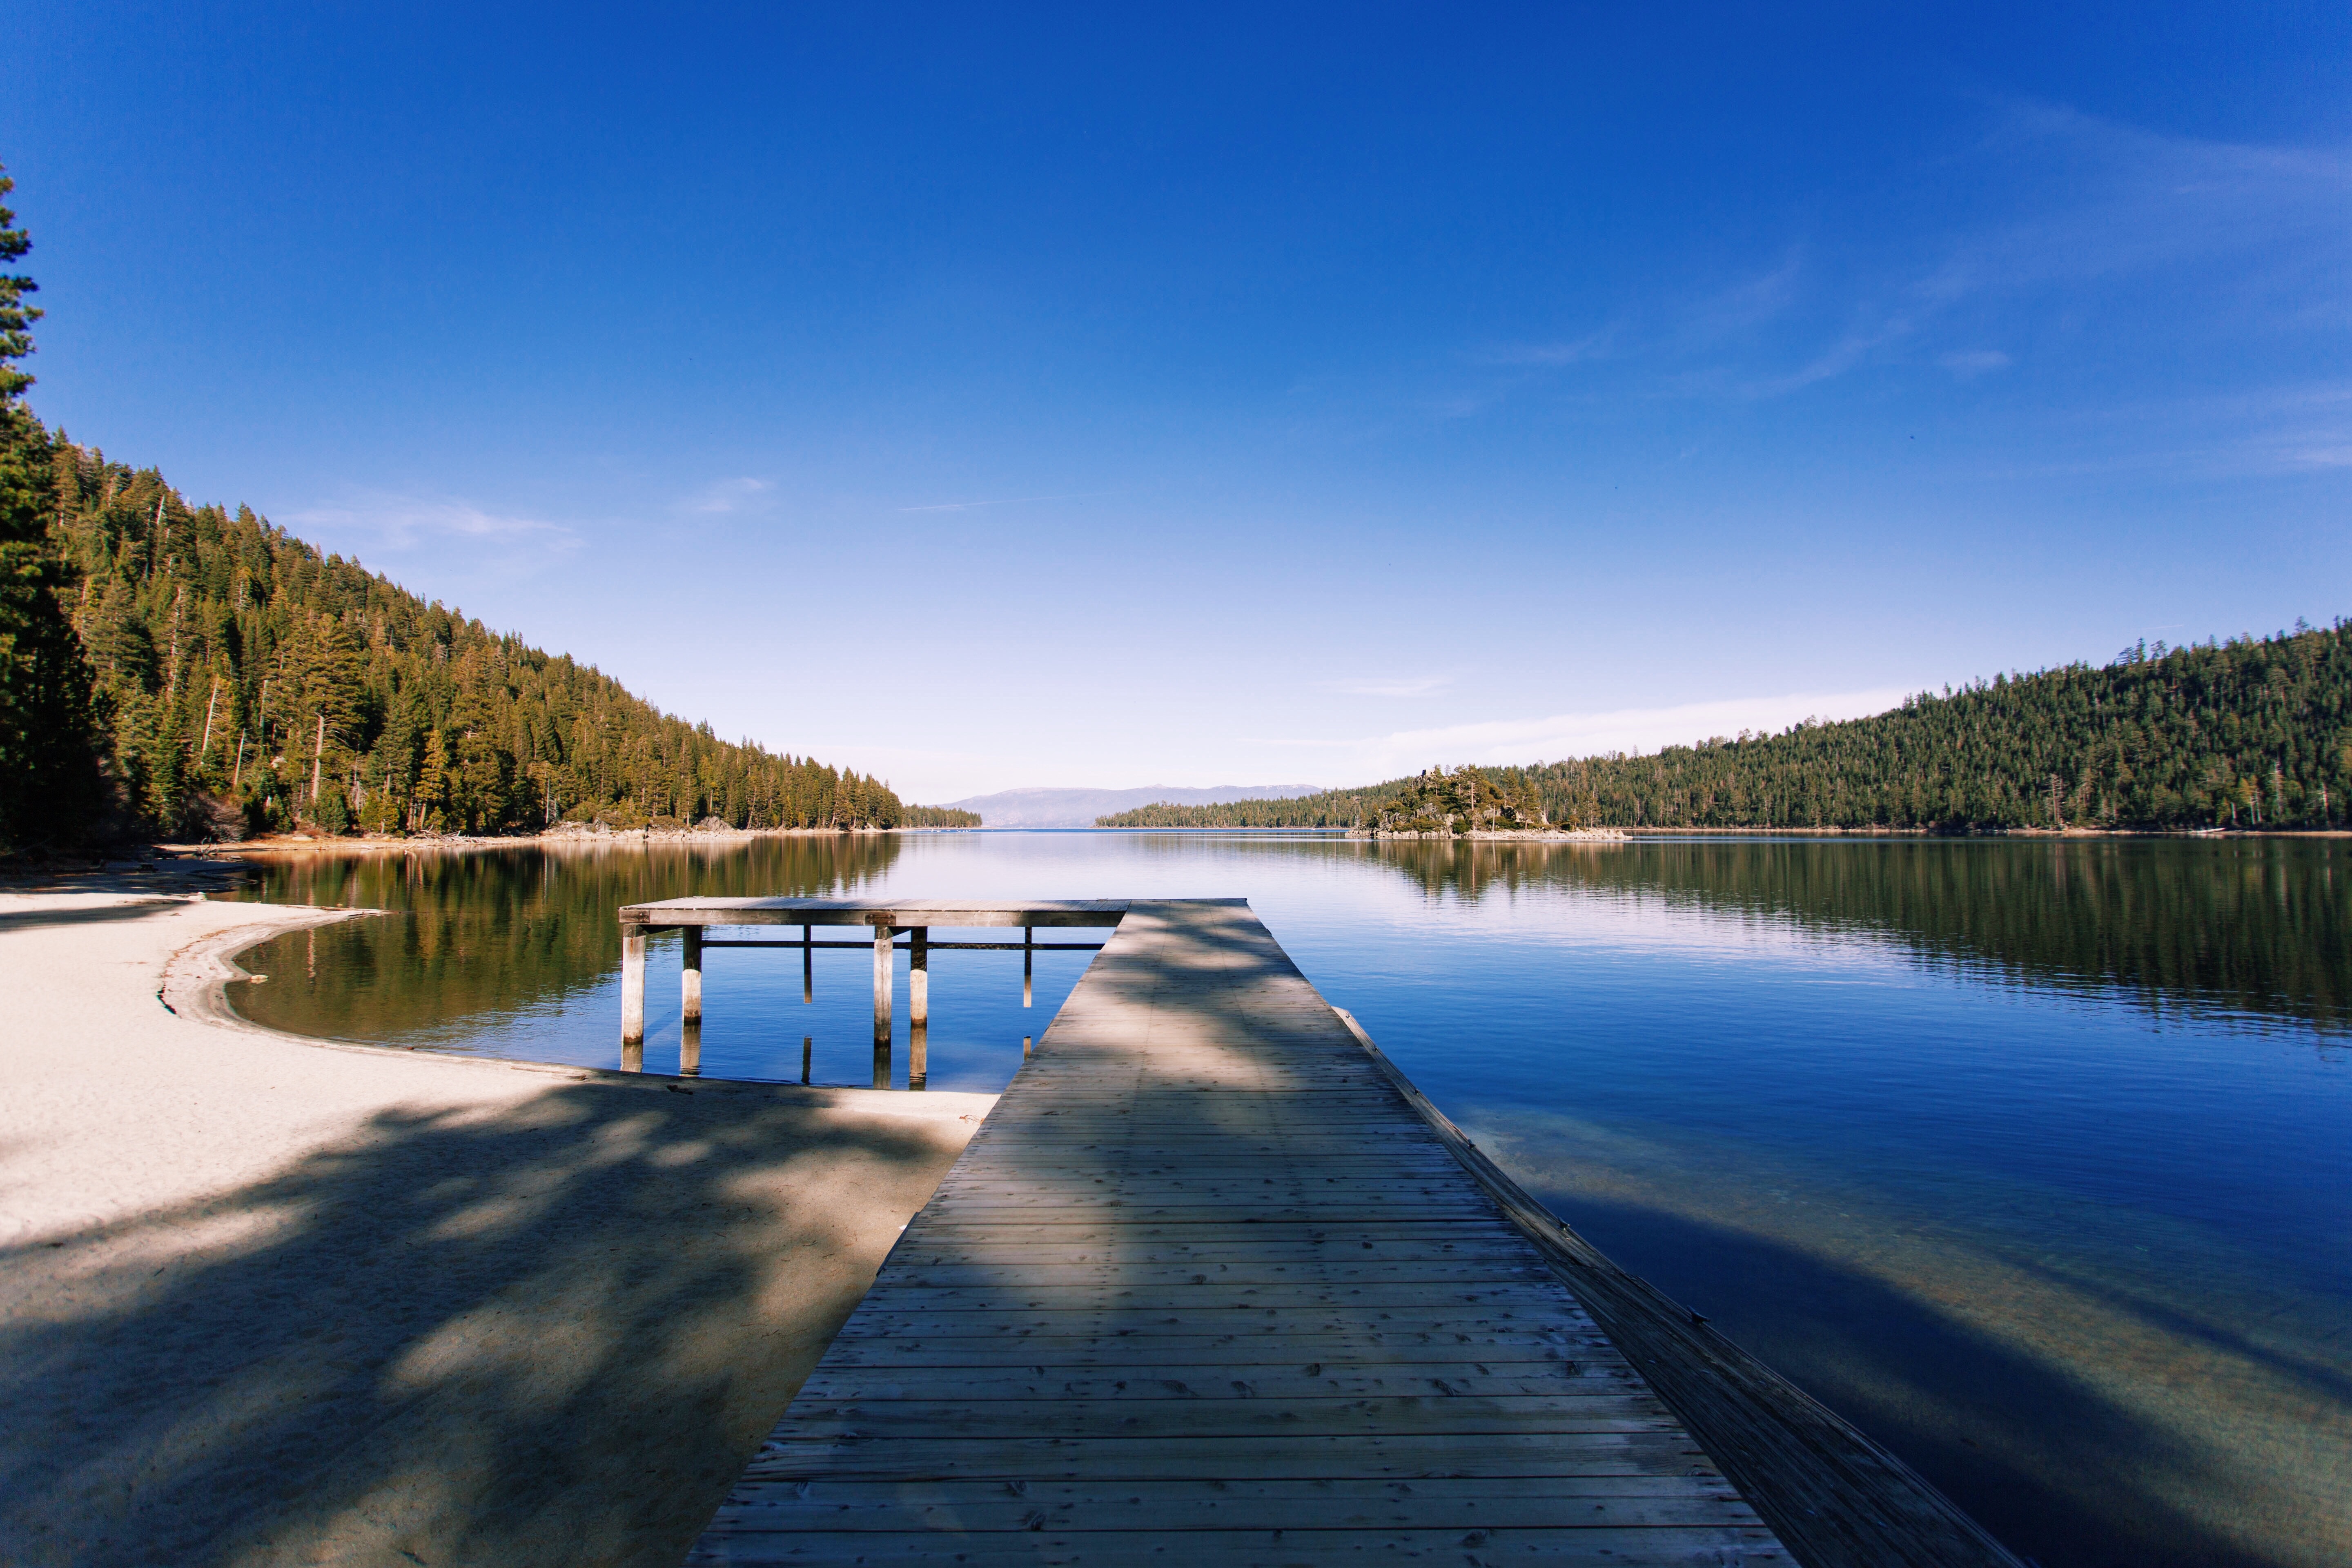
landscape, sea, water, dock, sky, shore, lake, river, vacation, dusk, reflection, bay, platform, reservoir, body of water, trees, loch